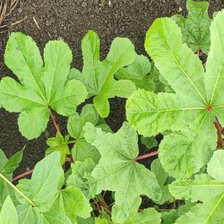
Weed species: Little_Mallow(Malva parviflora)